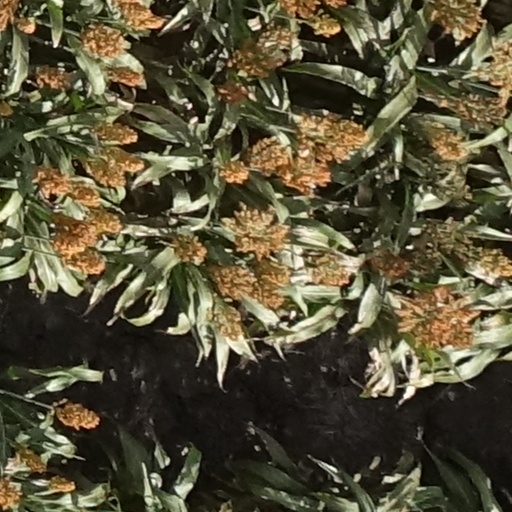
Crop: sorghum